Howardville Wesleyan Church

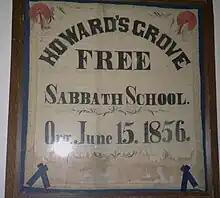
Howardville Sunday school banner

The Howardville Wesleyan Methodist Church had its beginning in the very early history of Iowa. The Sunday School was formerly organized in 1856 and for many years met in the Howardville school. The church was organized in 1859 when a convention was called by Reverend George I. Cummins to examine these who wished to organize a church society. The following persons related their Christian experience and were received as Charter members of the church: